List of aircraft used in China before 1937

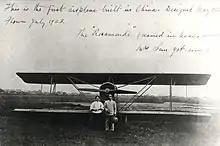
The "Rosamonde" biplane, the first indigenously designed aircraft in China shown here with Soong Qingling and Sun Yat-sen; Soong would fly as a passenger in the plane with pilot at the controls

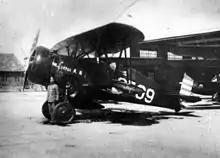
Chinese Hawk III, the primary fighter-attack of the Chinese Nationalist Air Force opposing the Japanese invasion in 1937, until superseded by Polikarpov I-15 and I-16 fighters

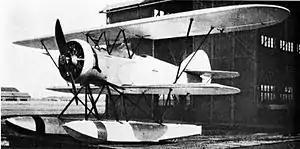
The Aichi AB-3, a single-seat, single-engined biplane, was designed to equip a light cruiser Ning Hai being built in Japan for the Chinese navy

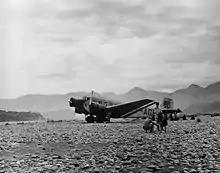
Ju 52 of Eurasia Aviation Corporation, 1930s in China

"The aviation branches of the above warlords faction, the aircraft along with the personnel, had been voluntary incorporated into the nominally Chinese Nationalist air force by 1937 in preparations for the impending war against the Empire of Japan."